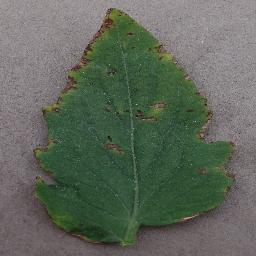
Label: Tomato___Bacterial_spot